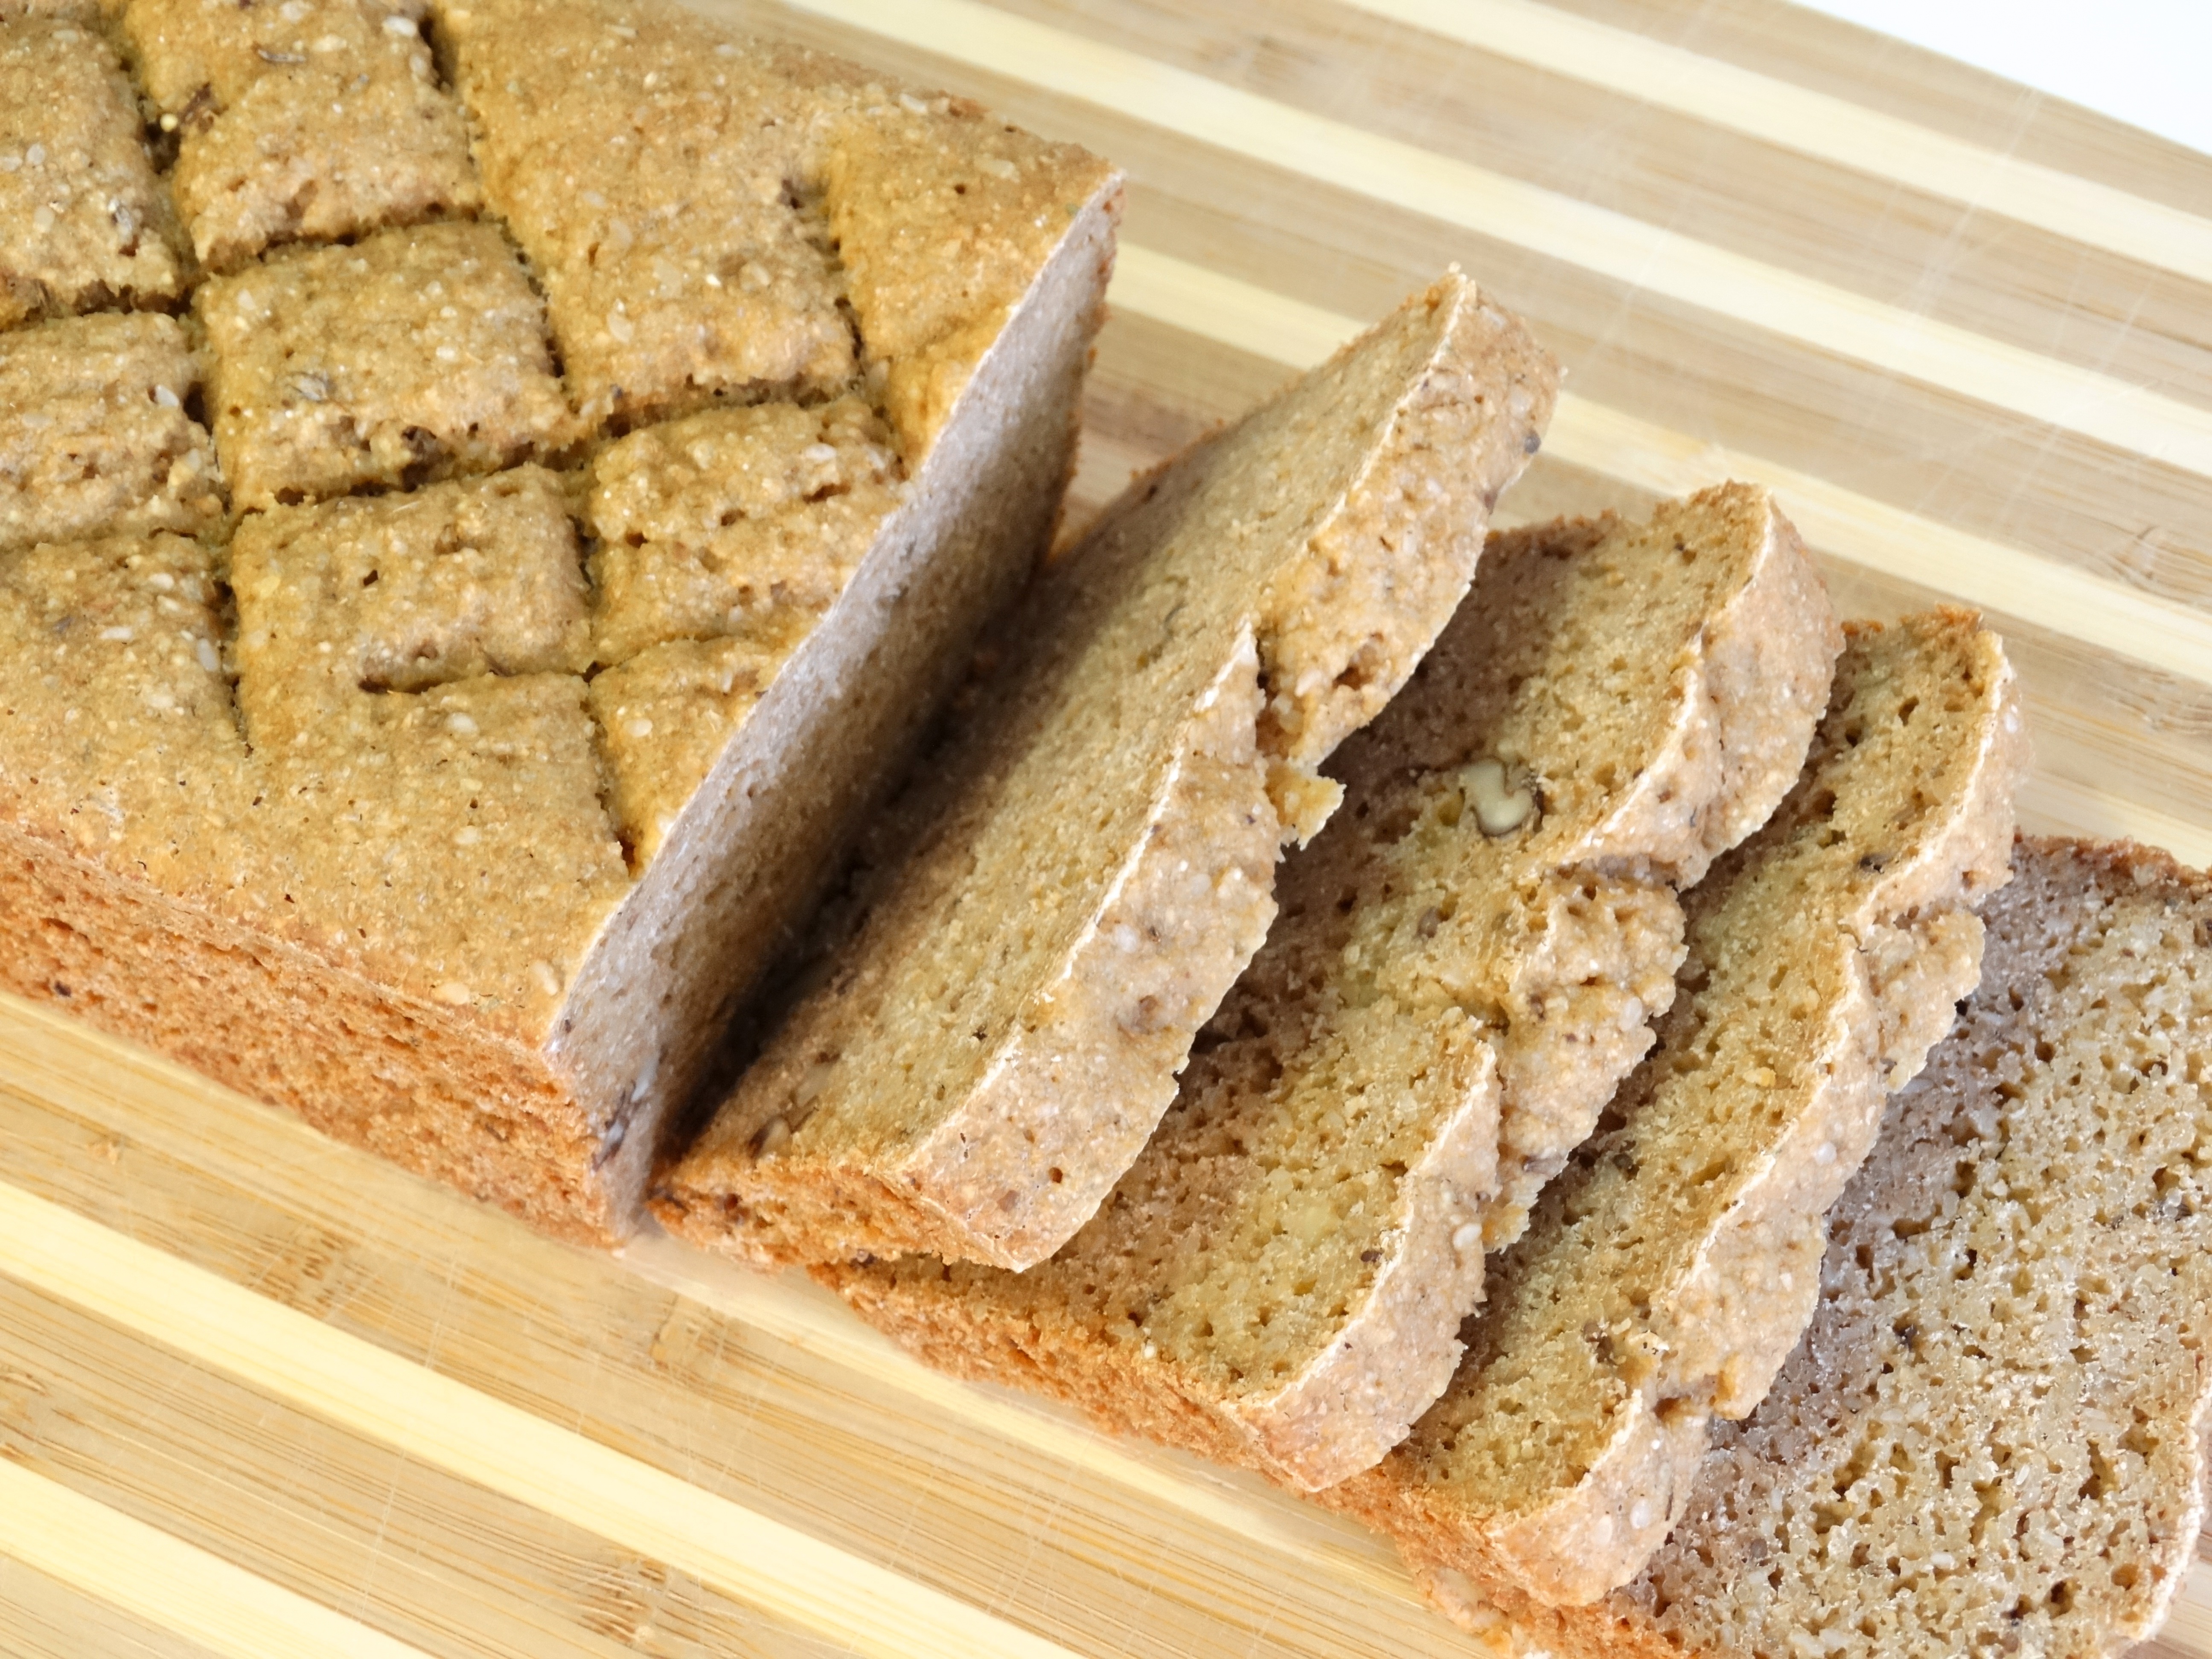
dish, food, produce, breakfast, baking, dessert, cuisine, bread, baked goods, brown bread, rye bread, bread slices, grass family, snack food, whole grain, banana bread, bread physical